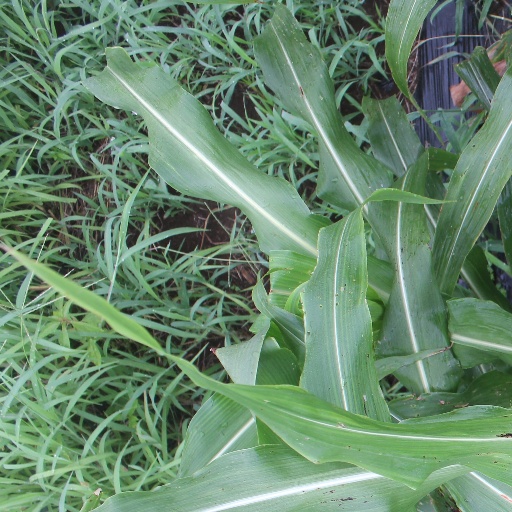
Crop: sorghum